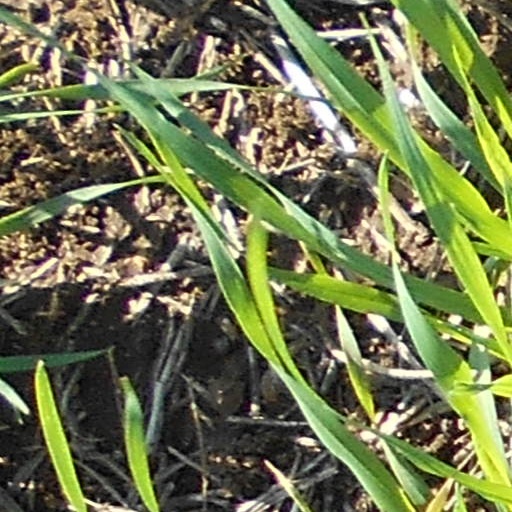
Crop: wheat